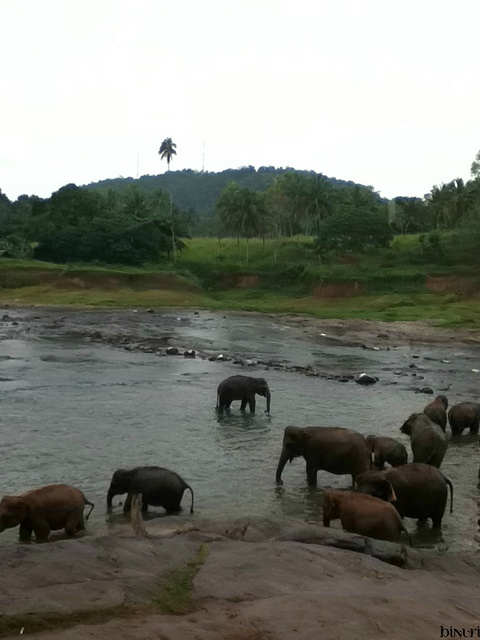
A bunch of elephants that are standing in the water.
A herd of elephants standing in and around a body of water.
A group of elephants stand in a river.
A bunch of elephants walking around in a pond.
Elephants wading in shallow water on a gloomy day.